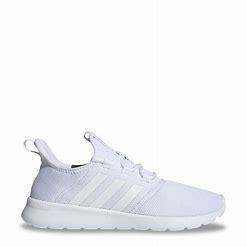
Brand: Adidas
Model: Cloudfoam Pure